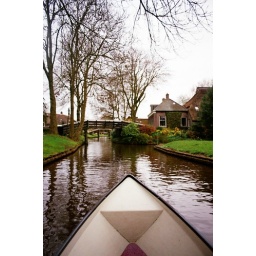
Giethoorn boat trip 4.8 x chilly sheep picnic in the car